Question: Please indicate a possible affordance area of baseball bat that can be used for holding
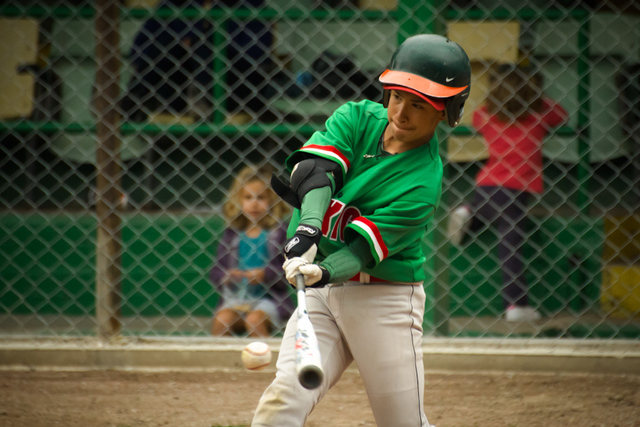
Answer: [275.5, 230.5, 331.5, 291.5]